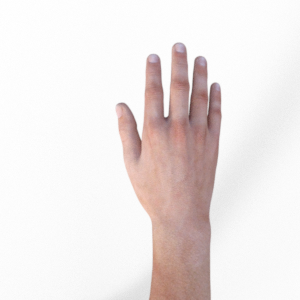
Label: paper